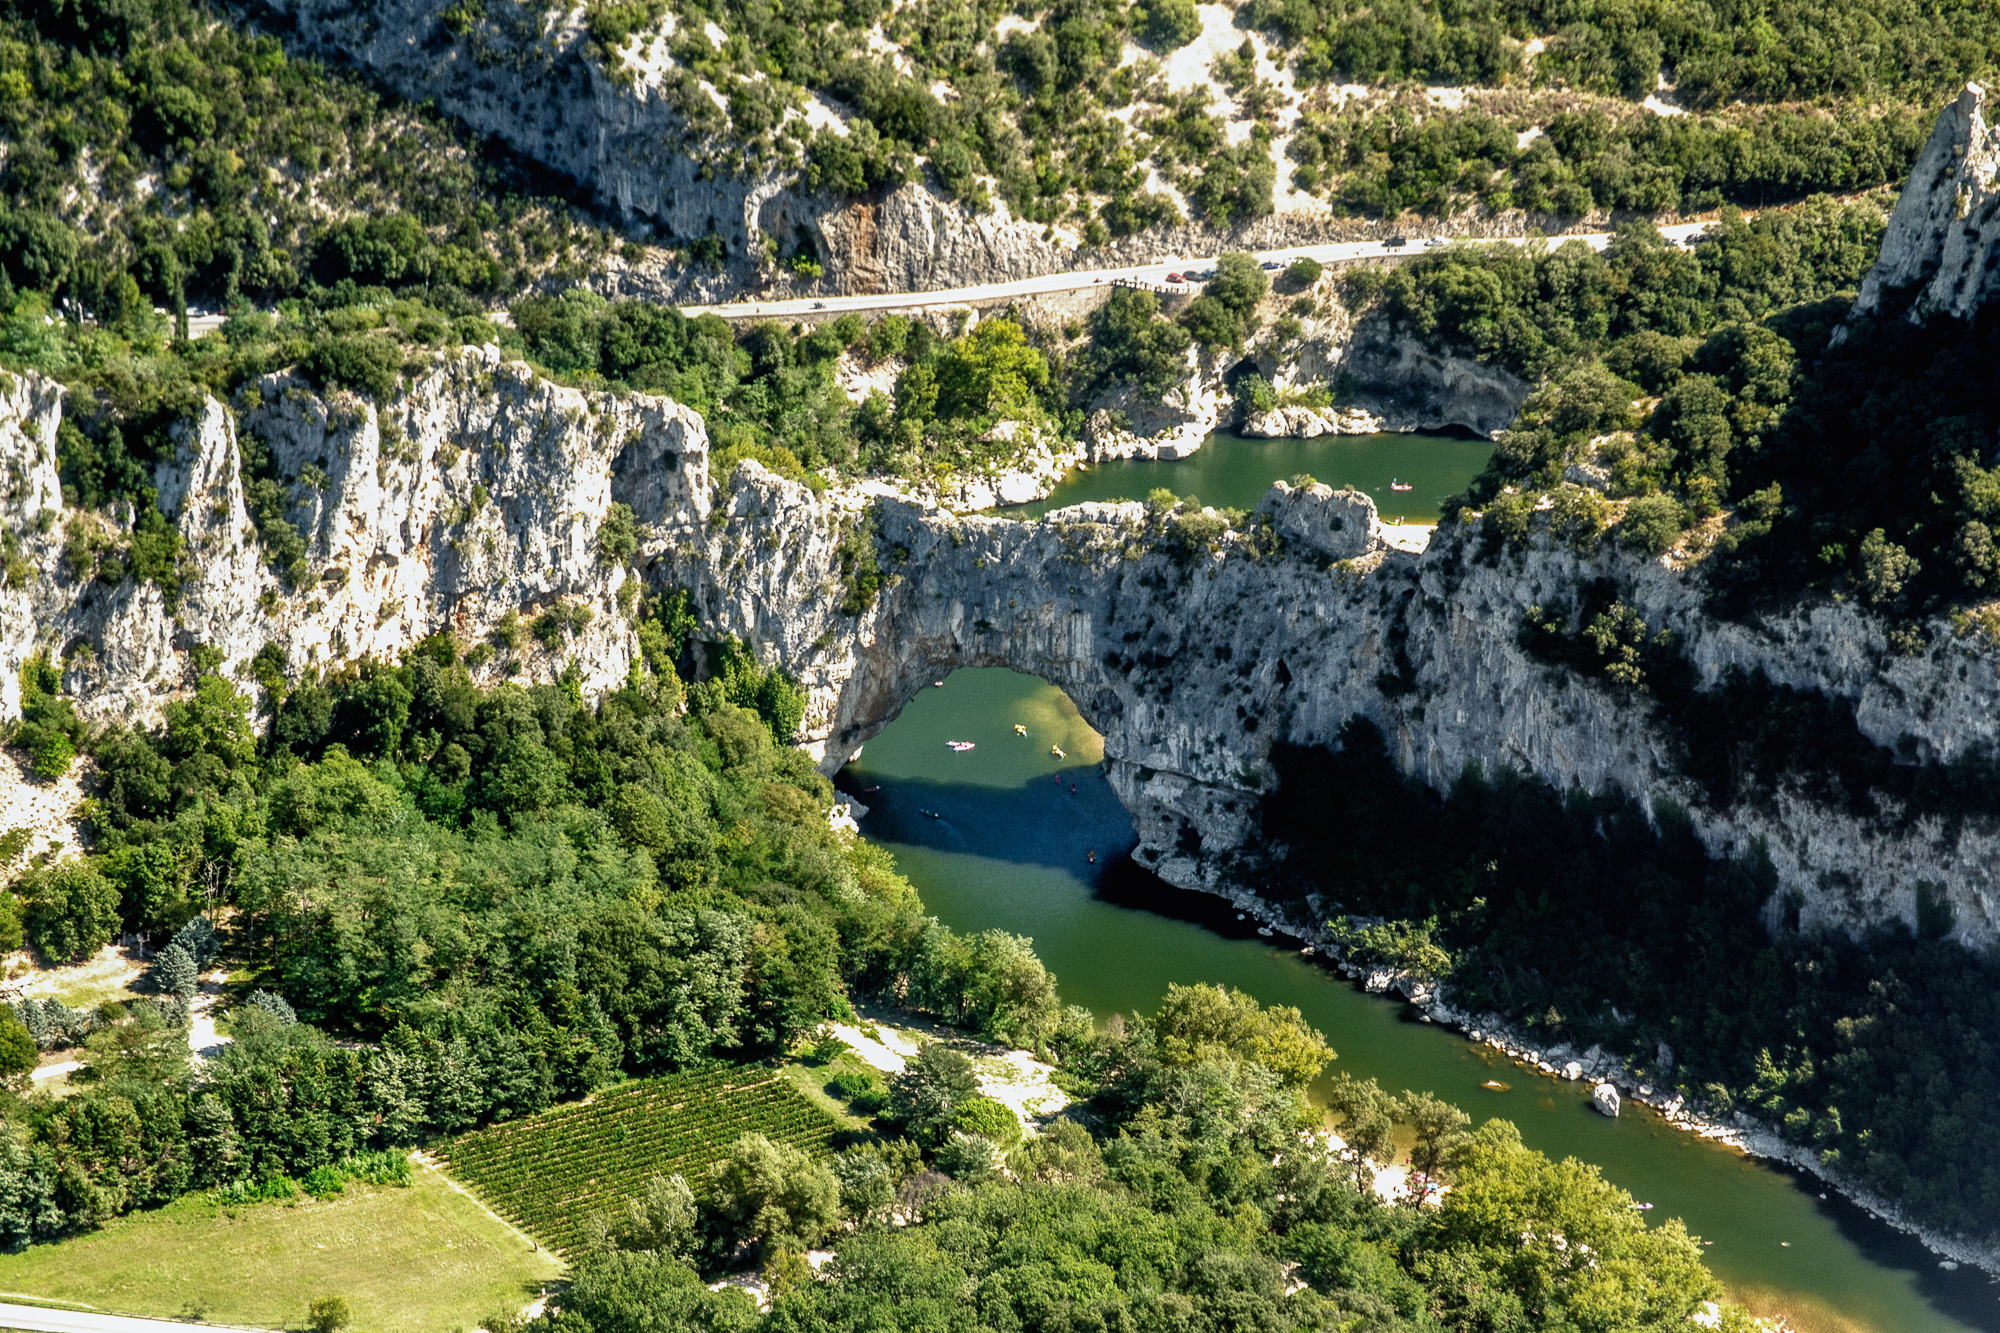
landscape, nature, flower, lake, river, valley, europe, fjord, reservoir, nikon, grotte, paysage, nikkor, pont, curuyann, rgion, typique, ardeche, darc, vallonpontdarc, tarn, aerial photography